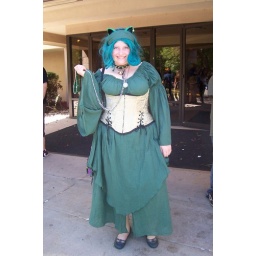
cat girl in green dress